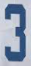
Number: 3